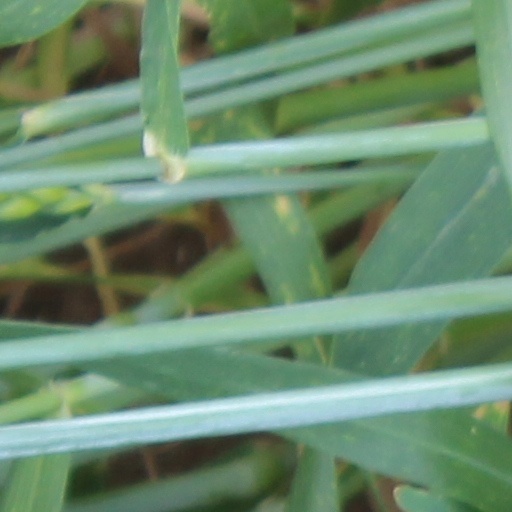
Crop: wheat